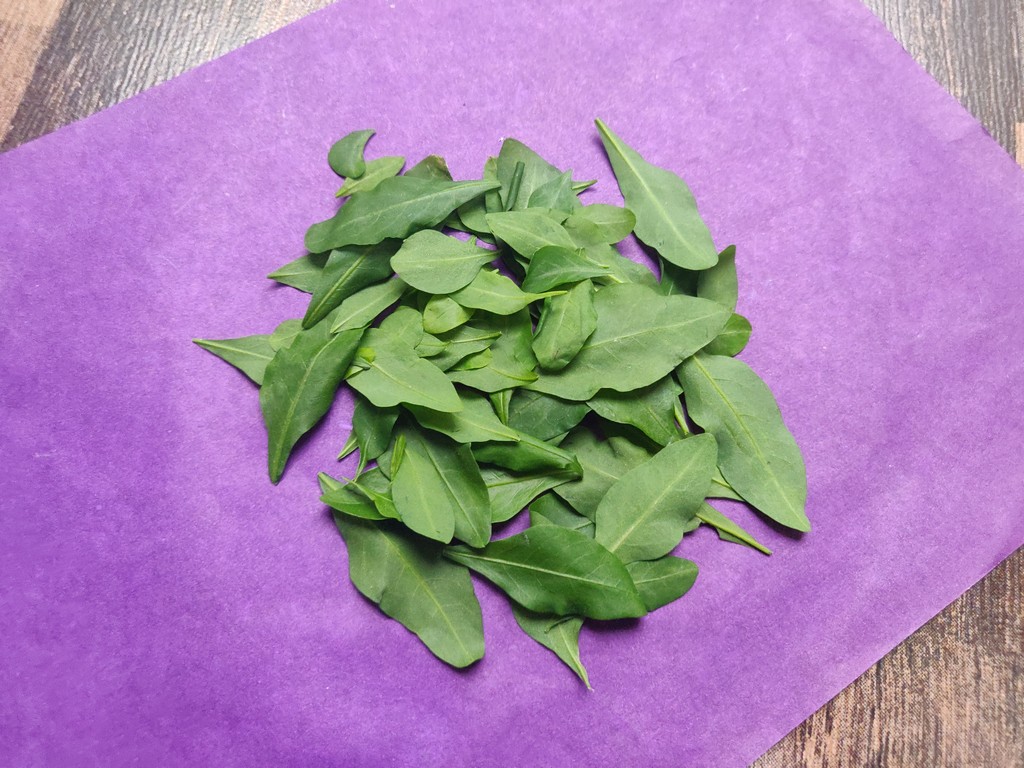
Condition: Healthy
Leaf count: multiple
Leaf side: unknown